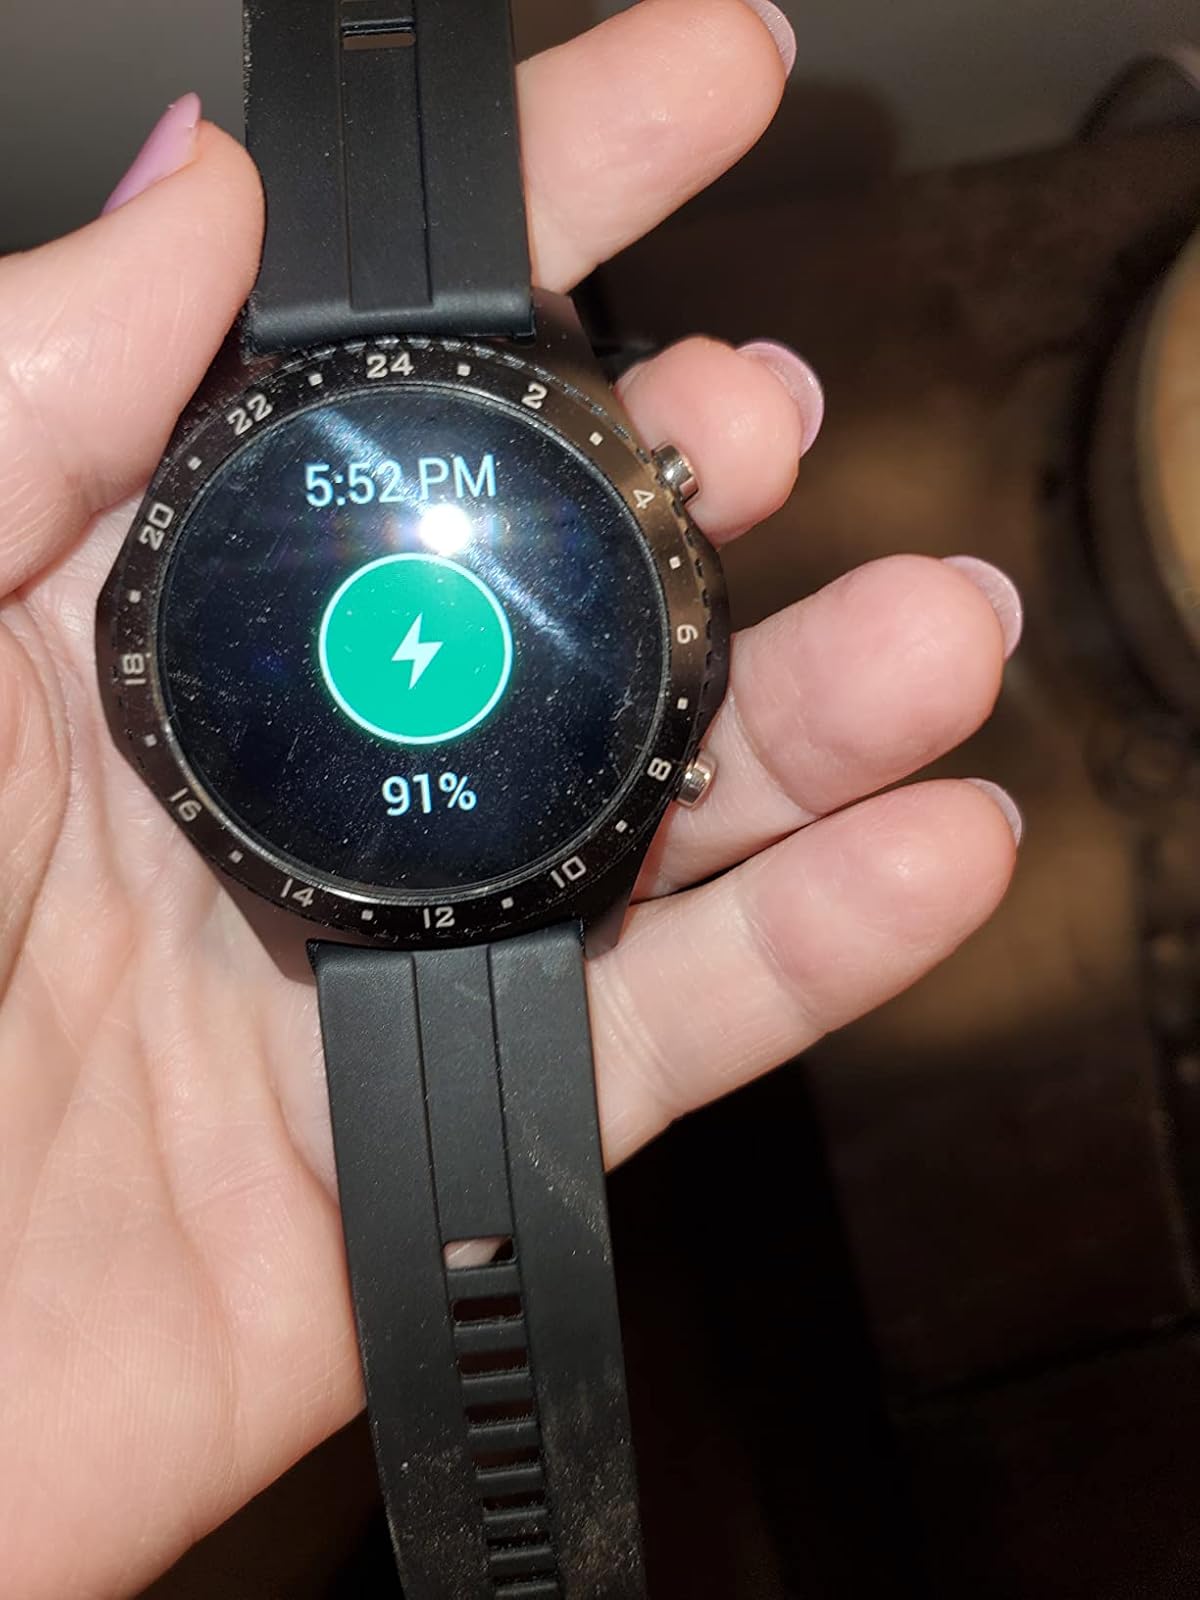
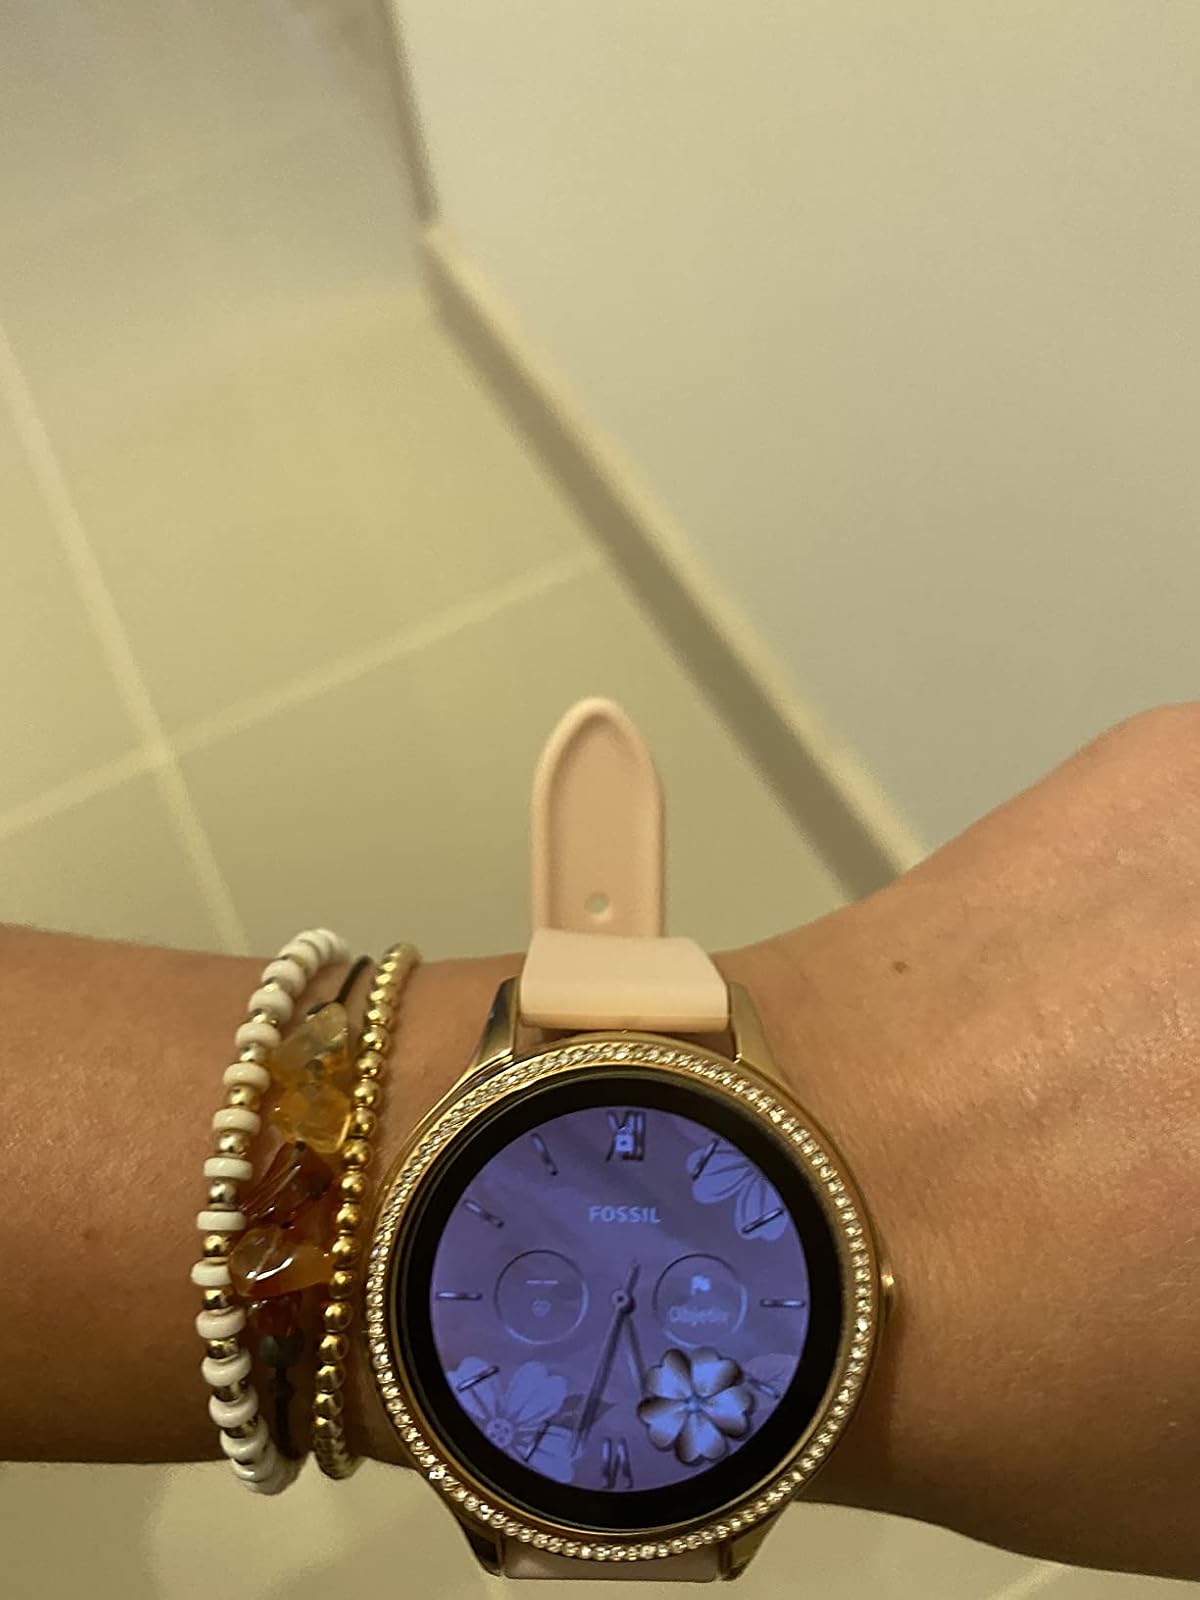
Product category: smartwatch
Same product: no